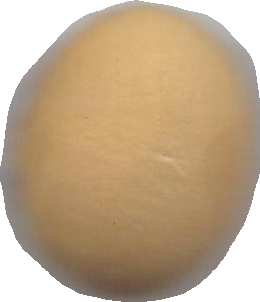
Variety: Dega